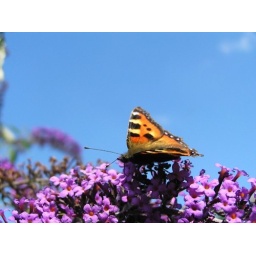
butterfly upon the sky